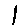
Label: 1